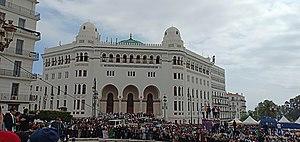
Alger centre: dans le centre de la capitale de l'Algérie ce trouve la plus ancienne poste ""la grande poste"" construite dans un style néo-mauresque, dans cette photo les rues d'Alger sont inondées de gens ce qui rend le paysage encore plus attractif."
Le Hirak désigne une série de manifestations sporadiques qui ont lieu depuis le 16 février 2019 en Algérie pour protester dans un premier temps contre la candidature d'Abdelaziz Bouteflika à un cinquième mandat présidentiel, puis contre son projet, également contesté par l'armée, de se maintenir au pouvoir à l'issue de son quatrième mandat dans le cadre d'une transition et de la mise en œuvre de réformes. Par la suite, les protestataires réclament la mise en place d'une Deuxième République, et le départ des dignitaires du régime, notamment parce que ceux-ci organisent le prochain scrutin avec les candidatures de caciques du régime, ce qui mène à l'élection de l'ancien Premier ministre Abdelmadjid Tebboune, lui-même contesté par les manifestants.